William Millard (businessman)

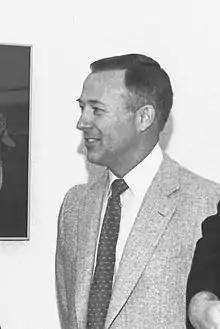
Millard in 1983

William "Bill" Millard (born 1932) is the founder of IMS Associates, makers of the IMSAI series of computers and the electronics retailer ComputerLand. He has also been called one of the world's most elusive tax exiles.